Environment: real
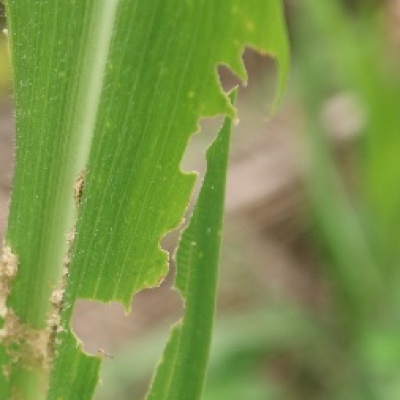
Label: fall_armyworm